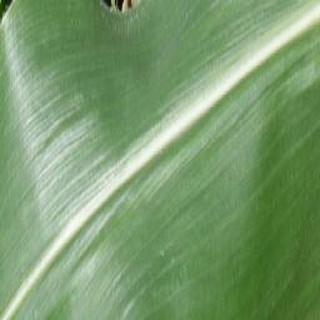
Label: healthy_corn